Maribor

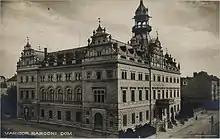
Postcard of Maribor National Hall.

In 1900, the city itself had a population that was 82.3% Austrian German (19,298 people) and 17.3% Slovene (4,062 people; based on the language spoken at home); most of the city's capital and public life was in Austrian German hands. However, the county excluding the city had only 10,199 Austrian Germans and 78,888 Slovene inhabitants, meaning the city was completely surrounded by majority-Slovene ethnic territory. Some former independent settlements that later became part of the city had more ethnic Slovenes than Austrian Germans (e.g., Krčevina, Radvanje, Tezno), whereas others had more Austrian Germans than ethnic Slovenes (e.g., Pobrežje and Studenci). In 1913, a new bridge was opened over the Drava River, today known as the Old Bridge. In World War I, the 47th Infantry Regiment of the Austro-Hungarian Army was based in the city and also fought on the Isonzo front. During the First World War many Slovenes in Carinthia and Styria were detained on suspicion of being enemies of the Austrian Empire. This led to distrust between Austrian Germans and Slovenes.